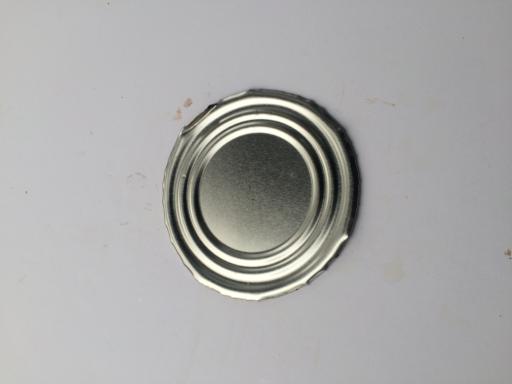
Label: metal